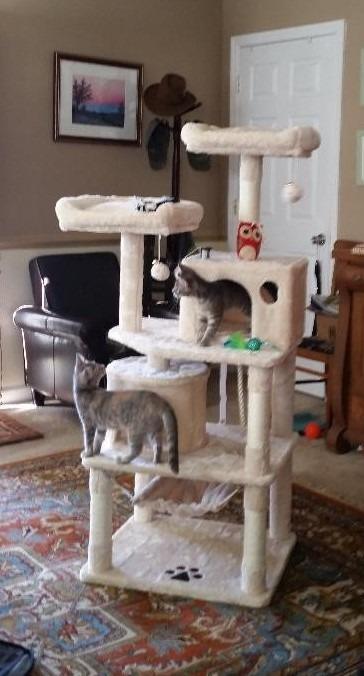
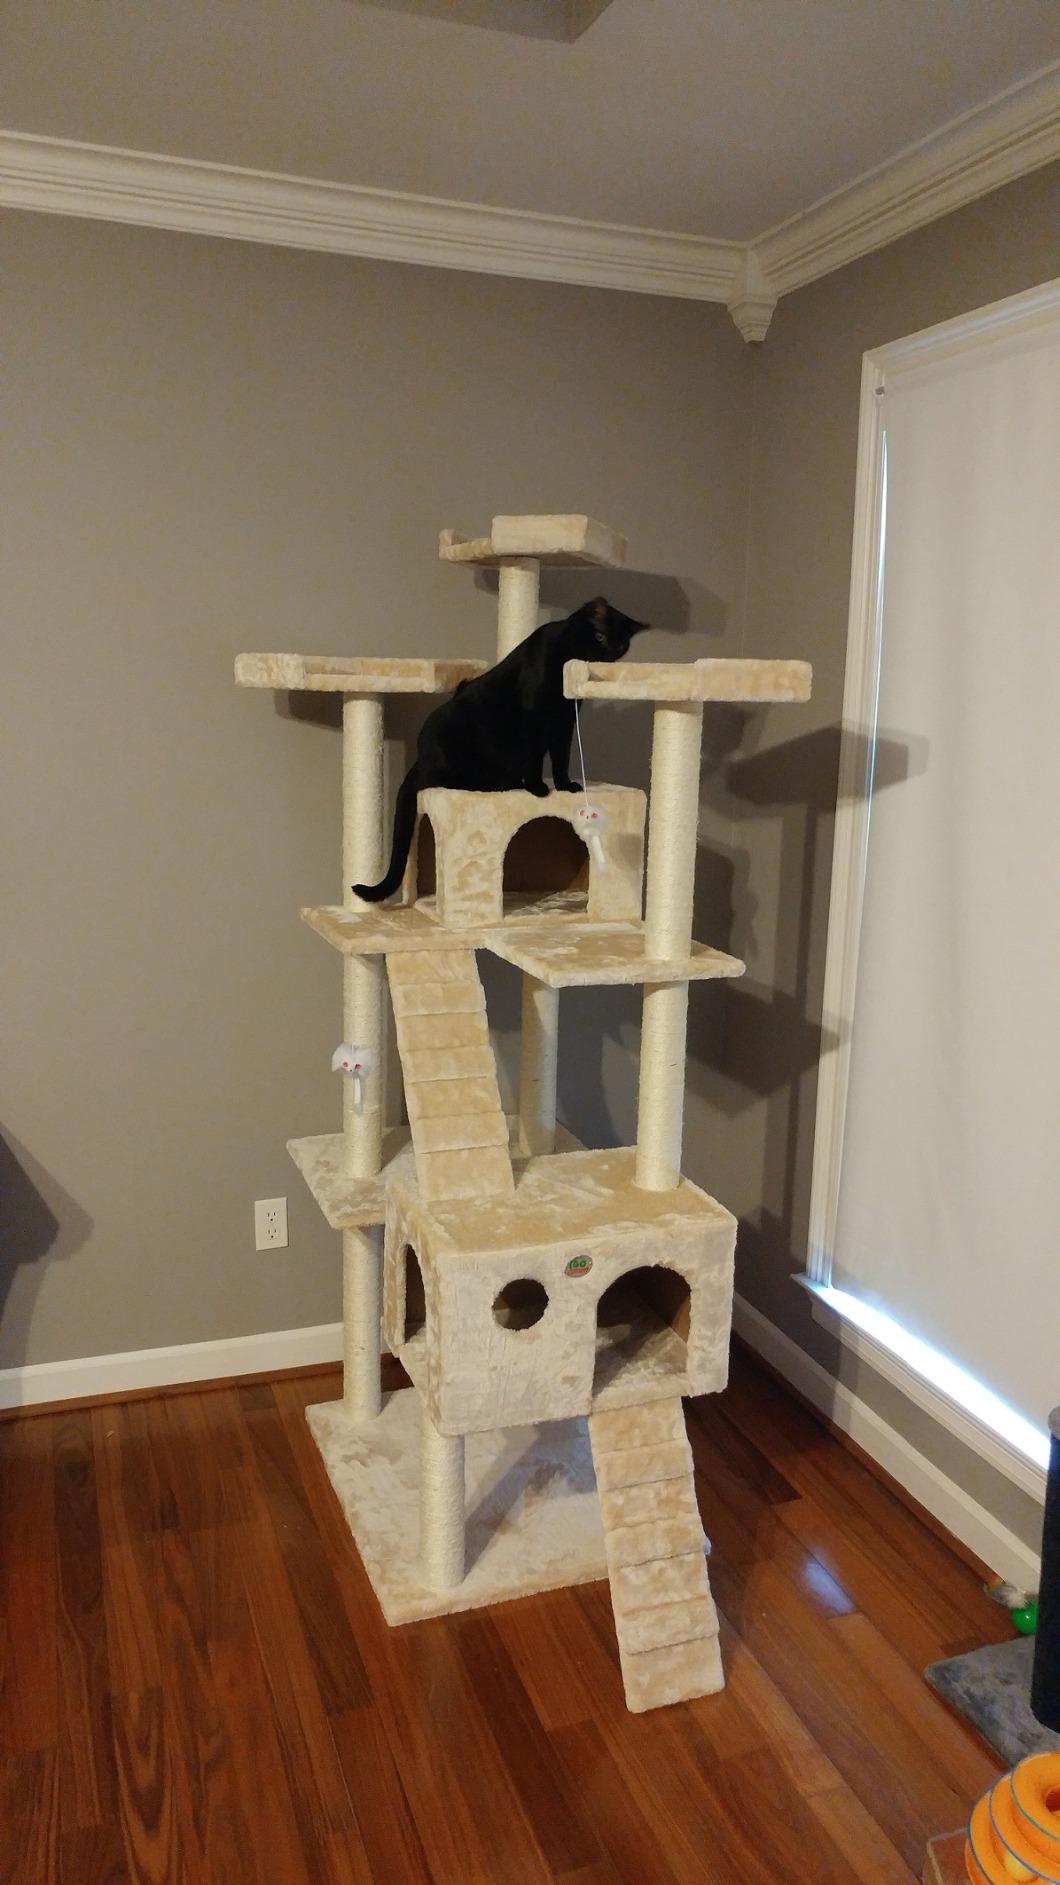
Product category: items_cat tree
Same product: no